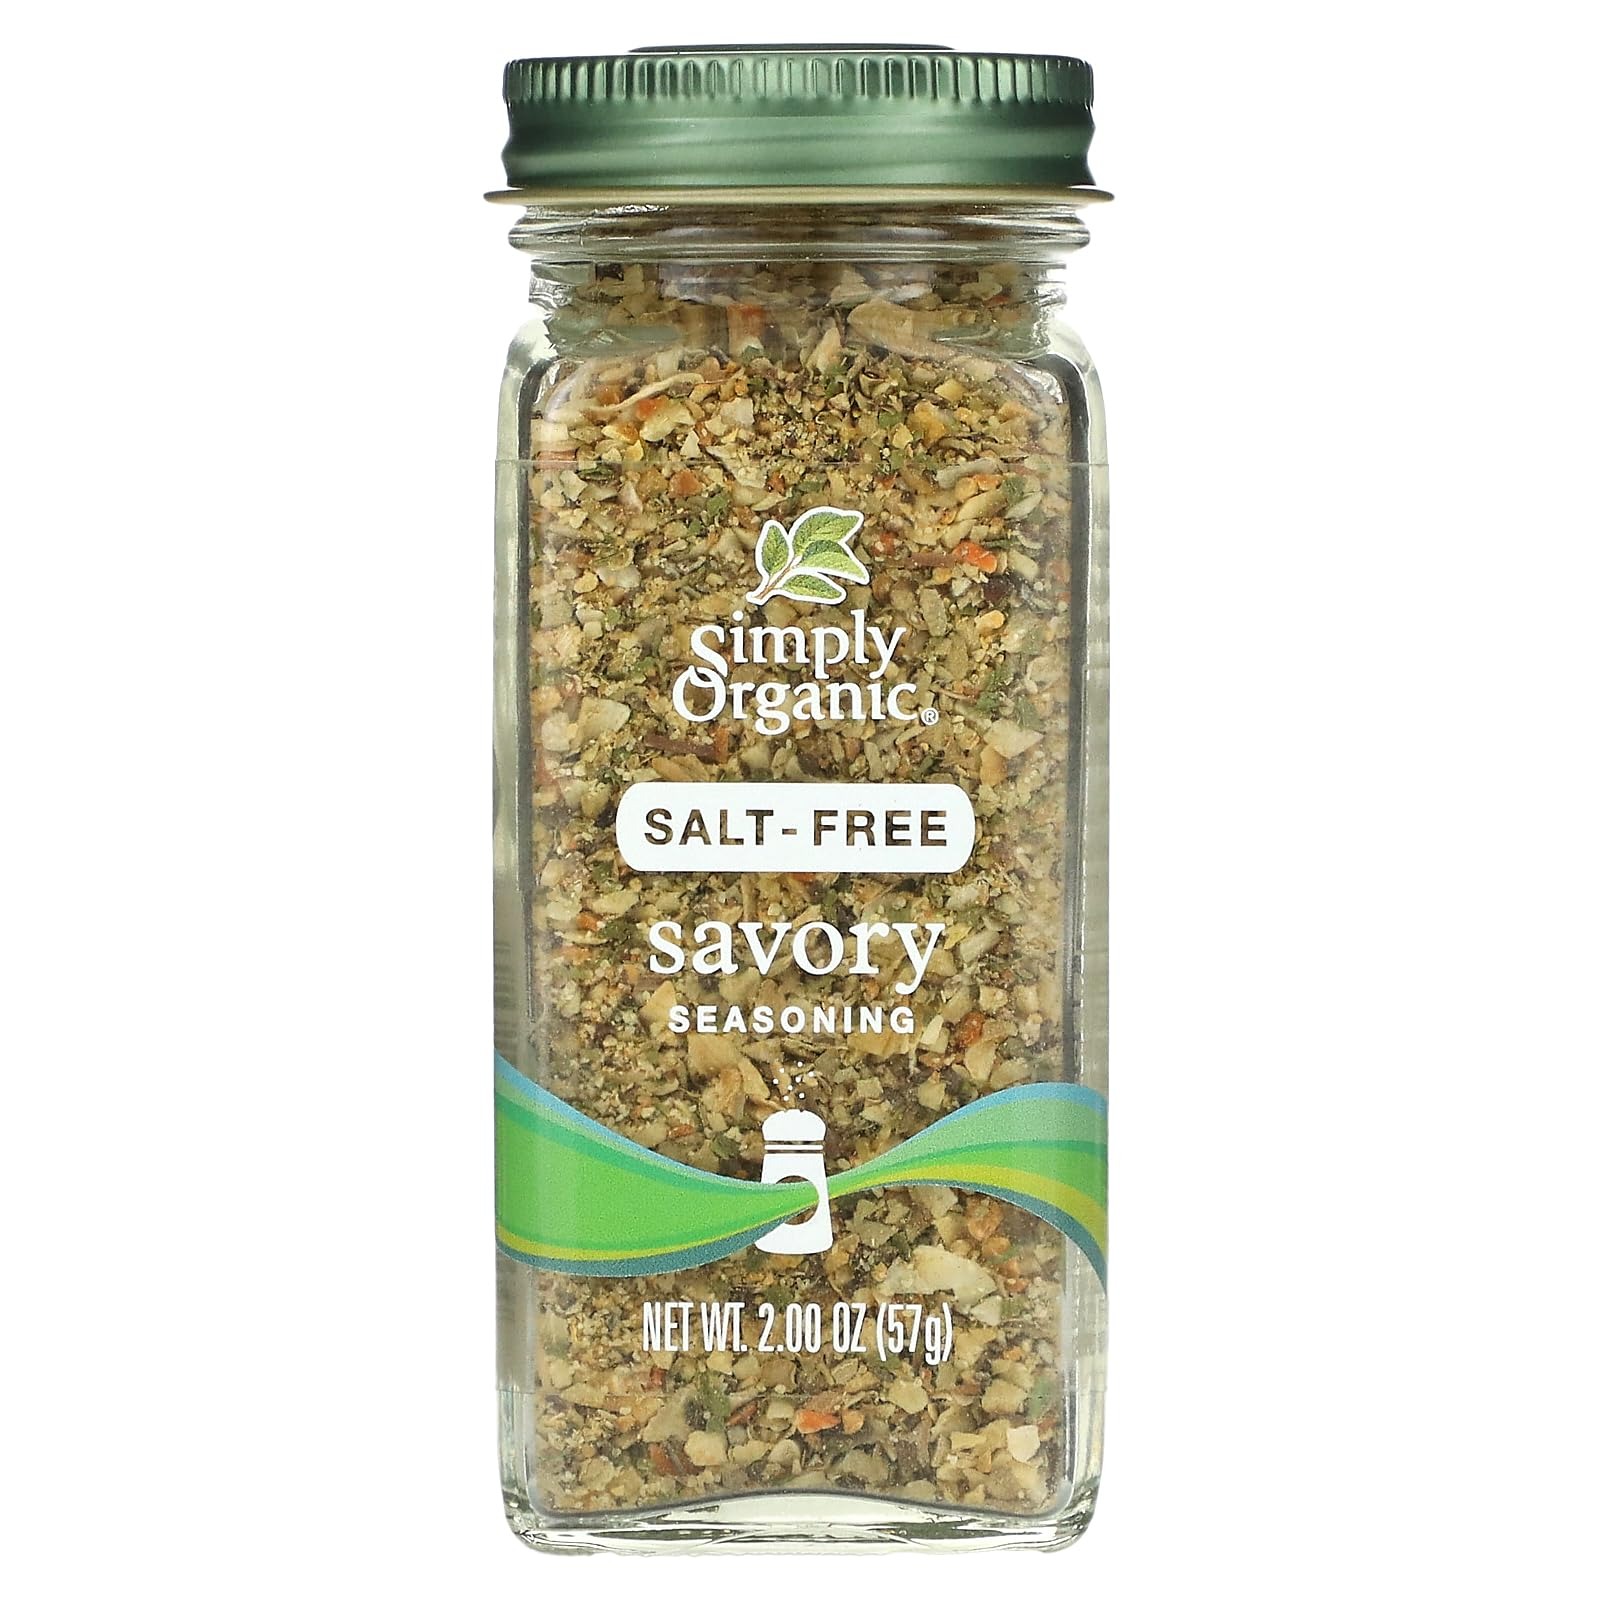
Item Name: Simply Organic SO Savory Salt Free Org., 2 Ounce
Bullet Point 1: SALT-FREE SAVORY SEASONING BLEND - Immerse your dishes in bold and savory goodness with our Salt-Free Savory Seasoning Blend. This expertly crafted blend features a harmonious mix of herbs, vegetables, garlic, onion, and a hint of warm black pepper. The result is a full-bodied flavor that eliminates the need for added salt. Versatile and convenient, our Salt-Free Seasonings can be easily shaken on at the table or seamlessly incorporated while cooking, offering a delightful burst of savory goodness that enhances your meals without compromising on taste.
Bullet Point 2: BEST USES - Elevate the flavor of your meals by keeping our Salt-Free Savory Seasoning at the table. Perfect for sprinkling on roasted vegetables, grilled meats, or even popcorn, this versatile blend allows everyone to savor the rich and savory notes to their liking.
Bullet Point 3: SIMPLY ORGANIC BOTTLED SPICES - Elevate your daily dishes with Simply Organic Bottled Spices, where the pure, delicious flavor of our spices and seasonings bring the goodness of organics to everyday meals.
Bullet Point 4: GROWN FOR SOMETHING GREATER - Simply Organic works directly with sourcing partners whenever possible, paying fair prices directly to them, without a middleman, to maximize the grower's return. With Simply Organic you can feel good about the food on your table and its effect on the world we live in.
Bullet Point 5: ABOUT US - We are Simply Organic. The original, all-organic spice brand that lives up to the promise of our name in all we cultivate and bring to the table. We believe in nourishing lives and preserving the Earth for generations to come, all through inherently better food.
Value: 2.0
Unit: Ounce

Price: 8.705